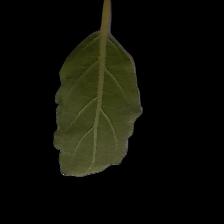
Plant: Tulsi